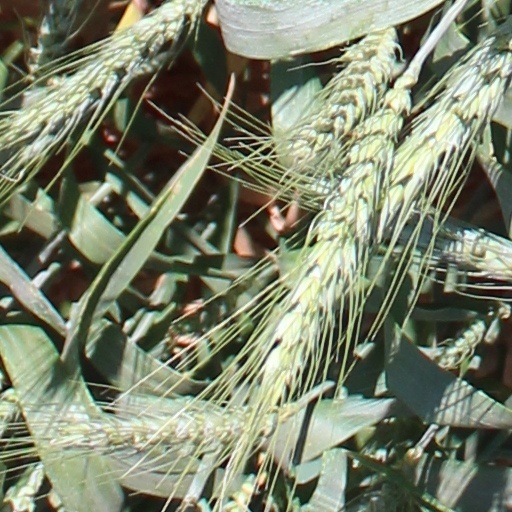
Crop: wheat